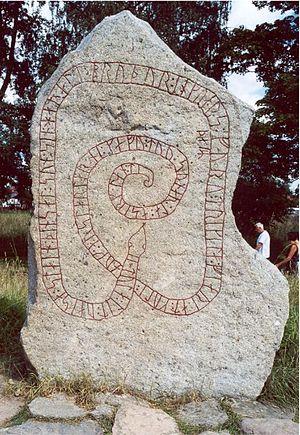
Au Japon, à partir de 1040, la restauration puis la réforme du système des domaines octroyés aux familles aristocratiques renforce le pouvoir des clans provinciaux et devient un facteur de fragmentation politique et social.
On entend par expéditions des Rus’ en mer Caspienne une série de raids entrepris par les Rus’ entre 864 et 1041 le long des rives de la mer Caspienne. Au cours du IXᵉ siècle, les Rus’ se rendirent au Serkland comme commerçants alors qu’ils descendaient la route commerciale de la Volga pour y vendre fourrures, miel et esclaves. Ces voyages commerciaux se transformèrent en mini-raids à la fin du IXᵉ et au début du Xᵉ siècle. La première expédition d’envergure eut lieu en 913. Arrivés sur 500 bateaux, les Rus’ pillèrent Gorgan, dans l’Iran d’aujourd’hui, ainsi que les régions avoisinantes, s’emparant de butin et d’esclaves. À leur retour, les pillards furent surpris par les musulmans khazars du delta de la Volga et massacrés. Ceux qui survécurent furent tués par des tribus locales.